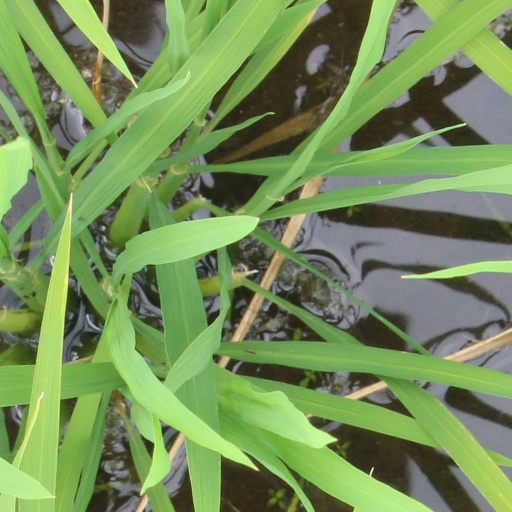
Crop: rice